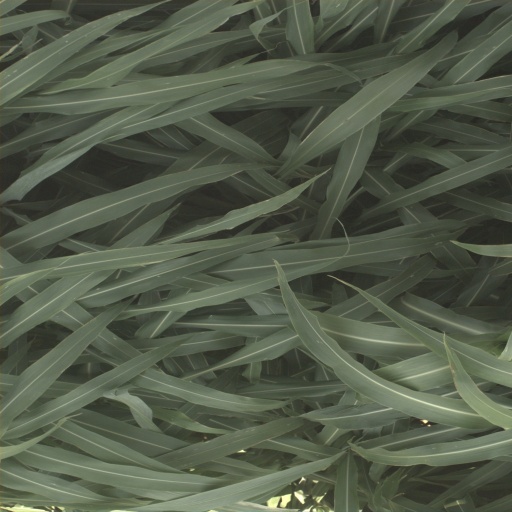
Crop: sorghum